Union army

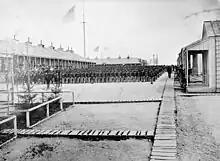
The 26th U.S. Colored Volunteer Infantry of the U.S. Colored Troops at Camp William Penn in present-day Cheltenham Township, Pennsylvania, in 1865

Commissioned officers in the Union army could be divided in several categories: general officers, including lieutenant general, which was added on March 2, 1864, major generals and brigadier generals; field officers including colonels, lieutenant colonels and majors; and company officers including captains, first lieutenants and second lieutenants. There was further differentiation between line officers, who were members of the artillery, cavalry or infantry branches, and staff officers, who were part of the various departments and bureaus of the War Department. All line officers outranked staff officers except in cases pertaining to their staff assignment, in which they received their orders from their respective department chiefs. Regular general officers outranked volunteer general officers of the same grade regardless of their date of commission, a feature which could have become a subject of contention. The use of brevet ranks was also a common feature of the Union army.